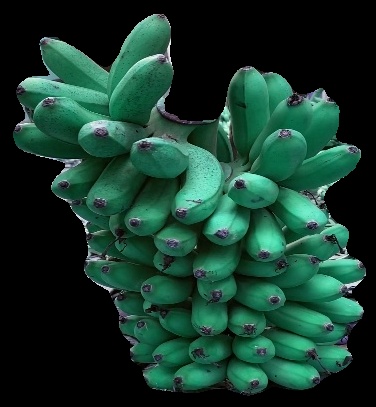
Variety: rasbale
Grade: grade1